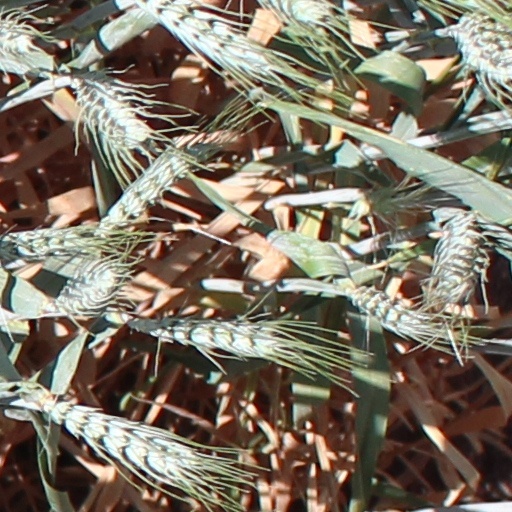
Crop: wheat